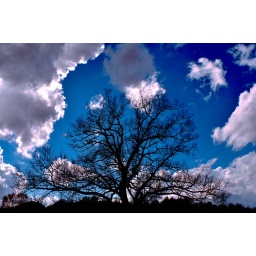
A merged bracketed tree against a cloudy blue background